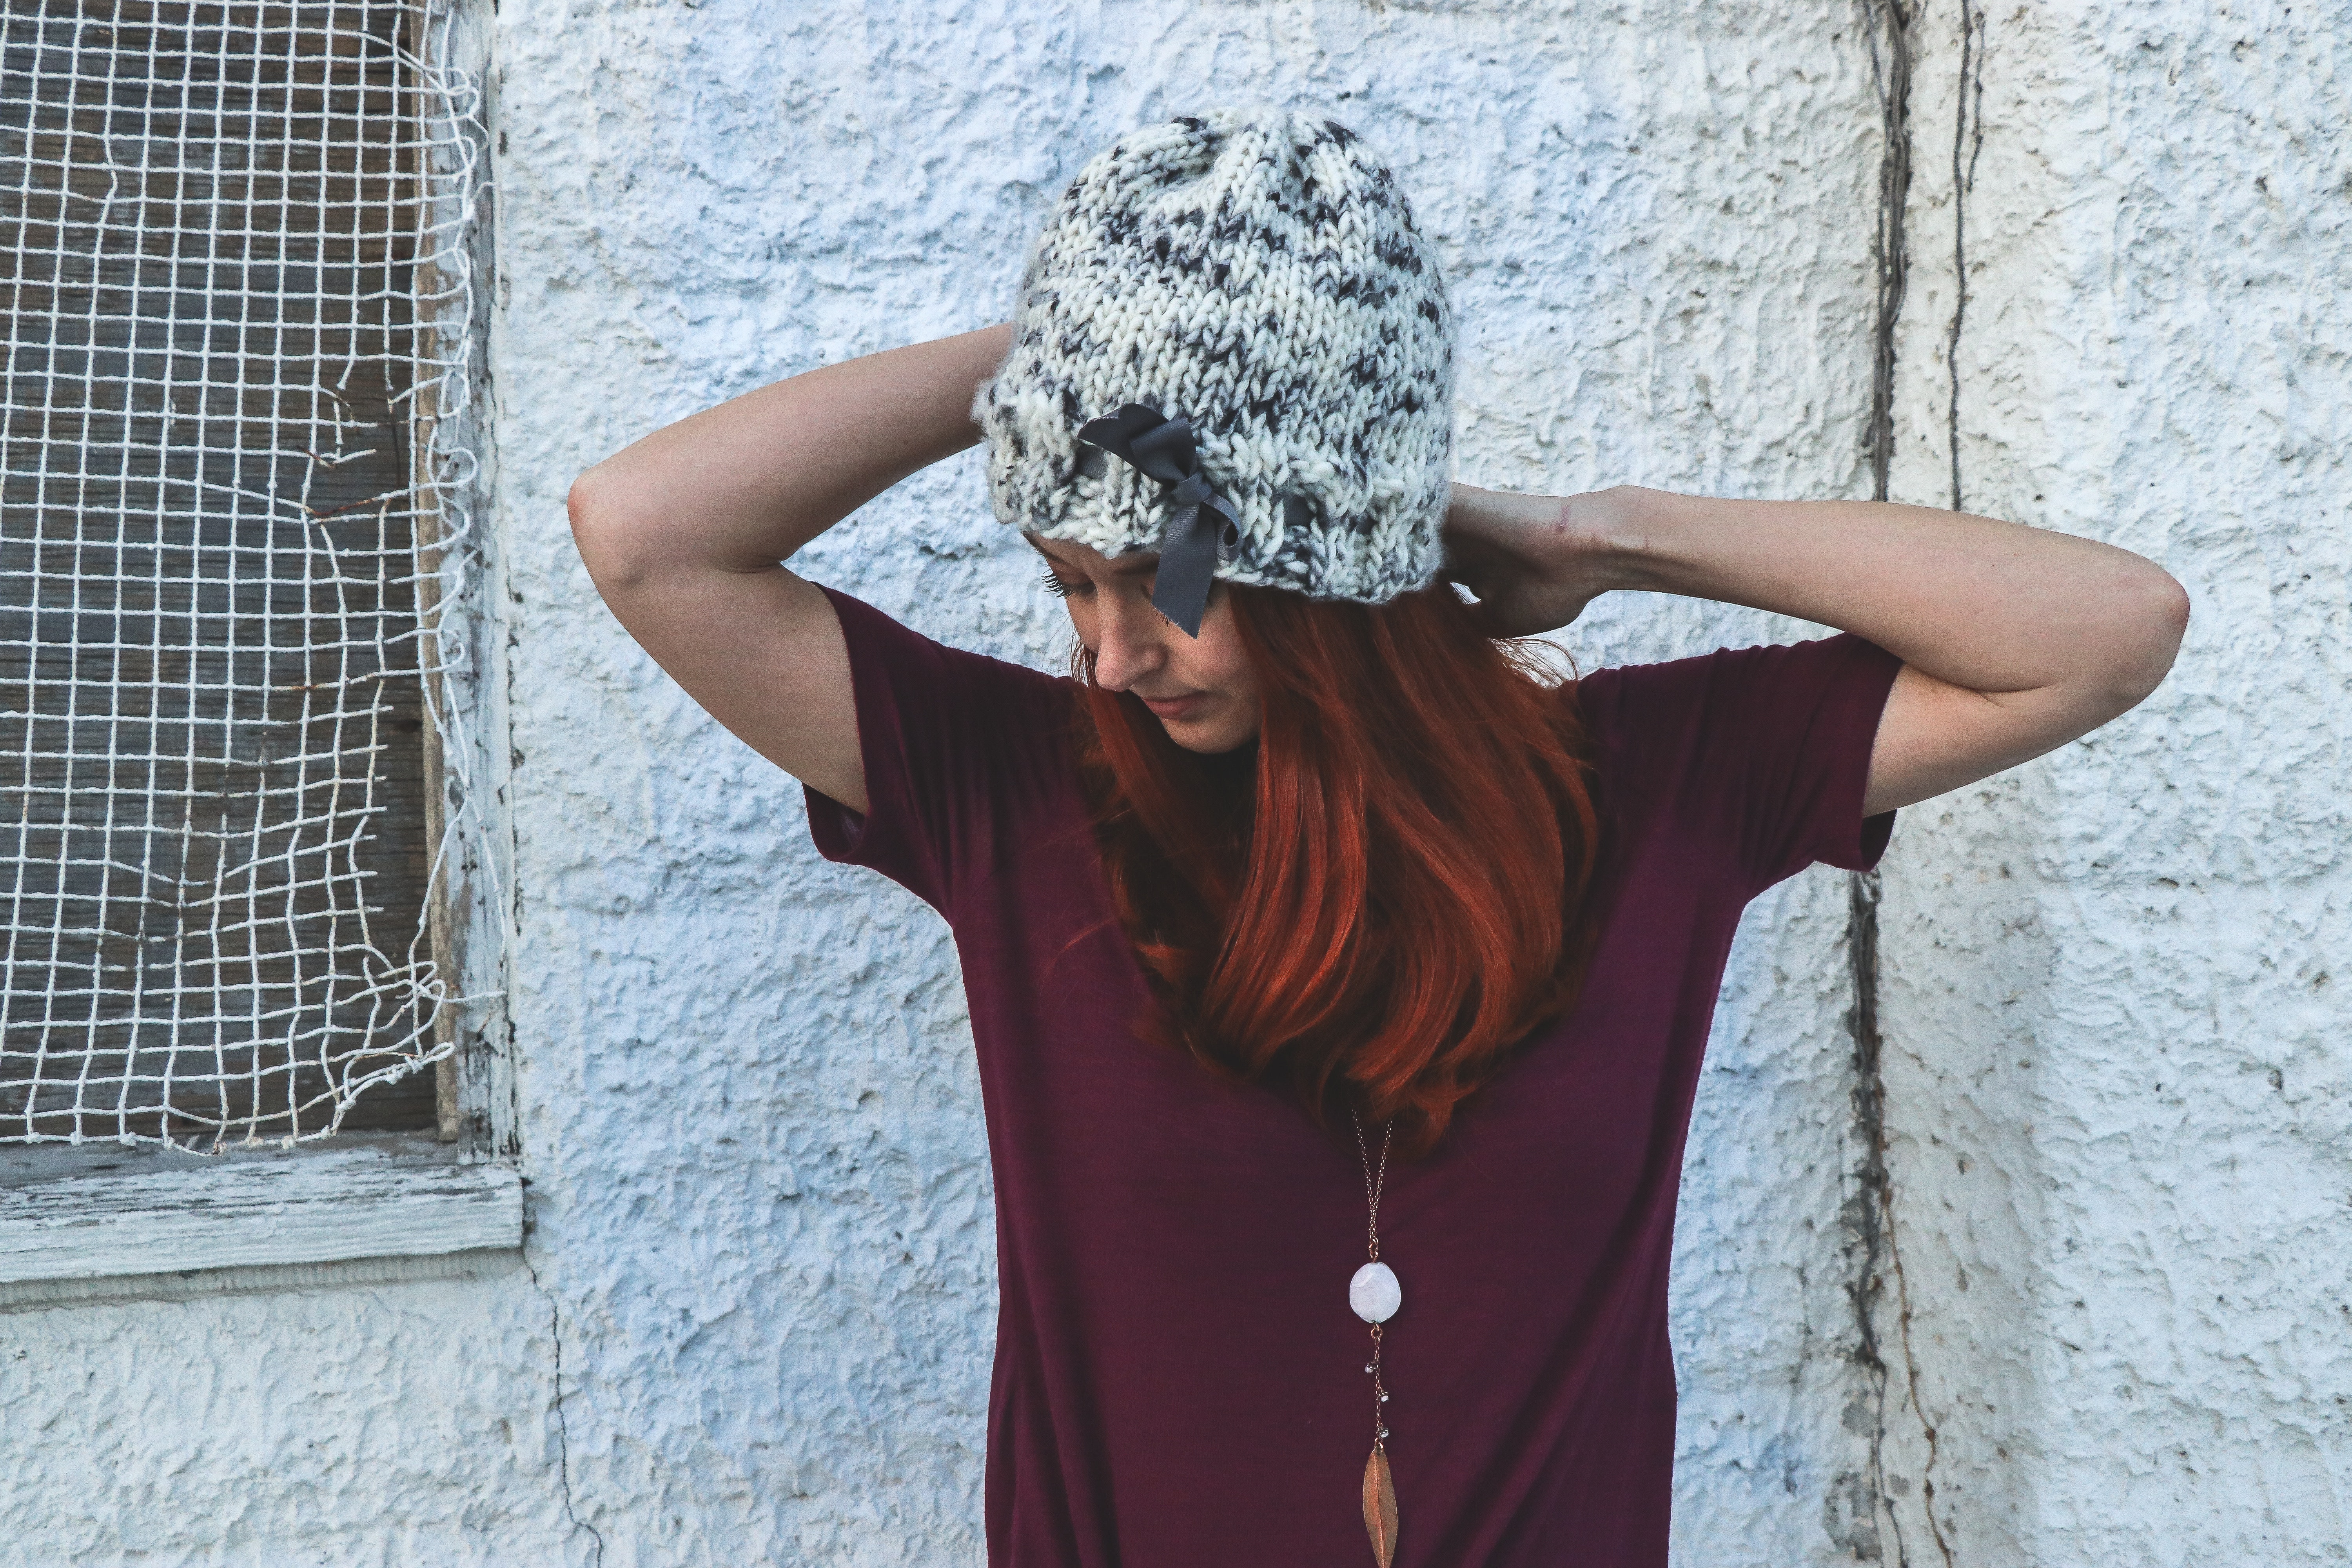
beanie, clothing, cap, knit cap, headgear, street fashion, cool, fashion accessory, hat, turban, outerwear, bonnet, neck, crochet, pattern, beige